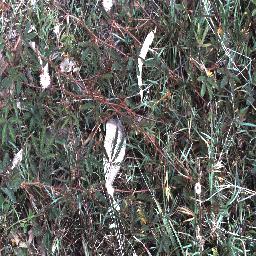
Label: negative